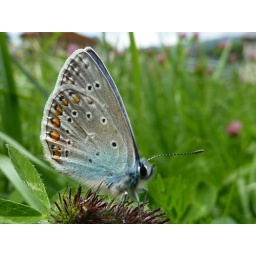
A common blue butterfly in Austria.